Botany

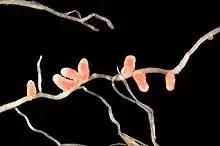
The nodules of "Medicago italica" contain the nitrogen fixing bacterium "Sinorhizobium meliloti". The plant provides the bacteria with nutrients and an anaerobic environment, and the bacteria fix nitrogen for the plant.

Plants and various other groups of photosynthetic eukaryotes collectively known as "algae" have unique organelles known as chloroplasts. Chloroplasts are thought to be descended from cyanobacteria that formed endosymbiotic relationships with ancient plant and algal ancestors. Chloroplasts and cyanobacteria contain the blue-green pigment chlorophyll "a". Chlorophyll "a" (as well as its plant and green algal-specific cousin chlorophyll "b") absorbs light in the blue-violet and orange/red parts of the spectrum while reflecting and transmitting the green light that we see as the characteristic colour of these organisms. The energy in the red and blue light that these pigments absorb is used by chloroplasts to make energy-rich carbon compounds from carbon dioxide and water by oxygenic photosynthesis, a process that generates molecular oxygen (O) as a by-product.